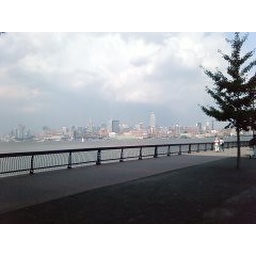
My view of Manhattan outside my office building in Hoboken, NJ